Sheena Shahabadi

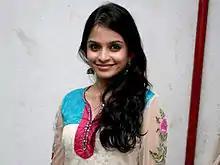
Sheena in 2012

Sheena Shahabadi (born 10 April 1986) is an Indian actress. Her first film role was starring in the film "Teree Sang" (2009).